Bamako

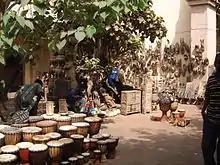
Craft sellers set up their wares at the "zone artisanal" in Bamako city centre.

The traditional commercial center of Bamako was located to the north of the river, and contained within a triangle bounded by Avenue du Fleuve, Rue Baba Diarra, and Boulevard du Peuple. This area contains the Marché Rose and Street Market.